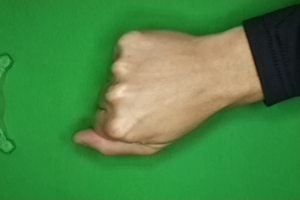
Label: rock